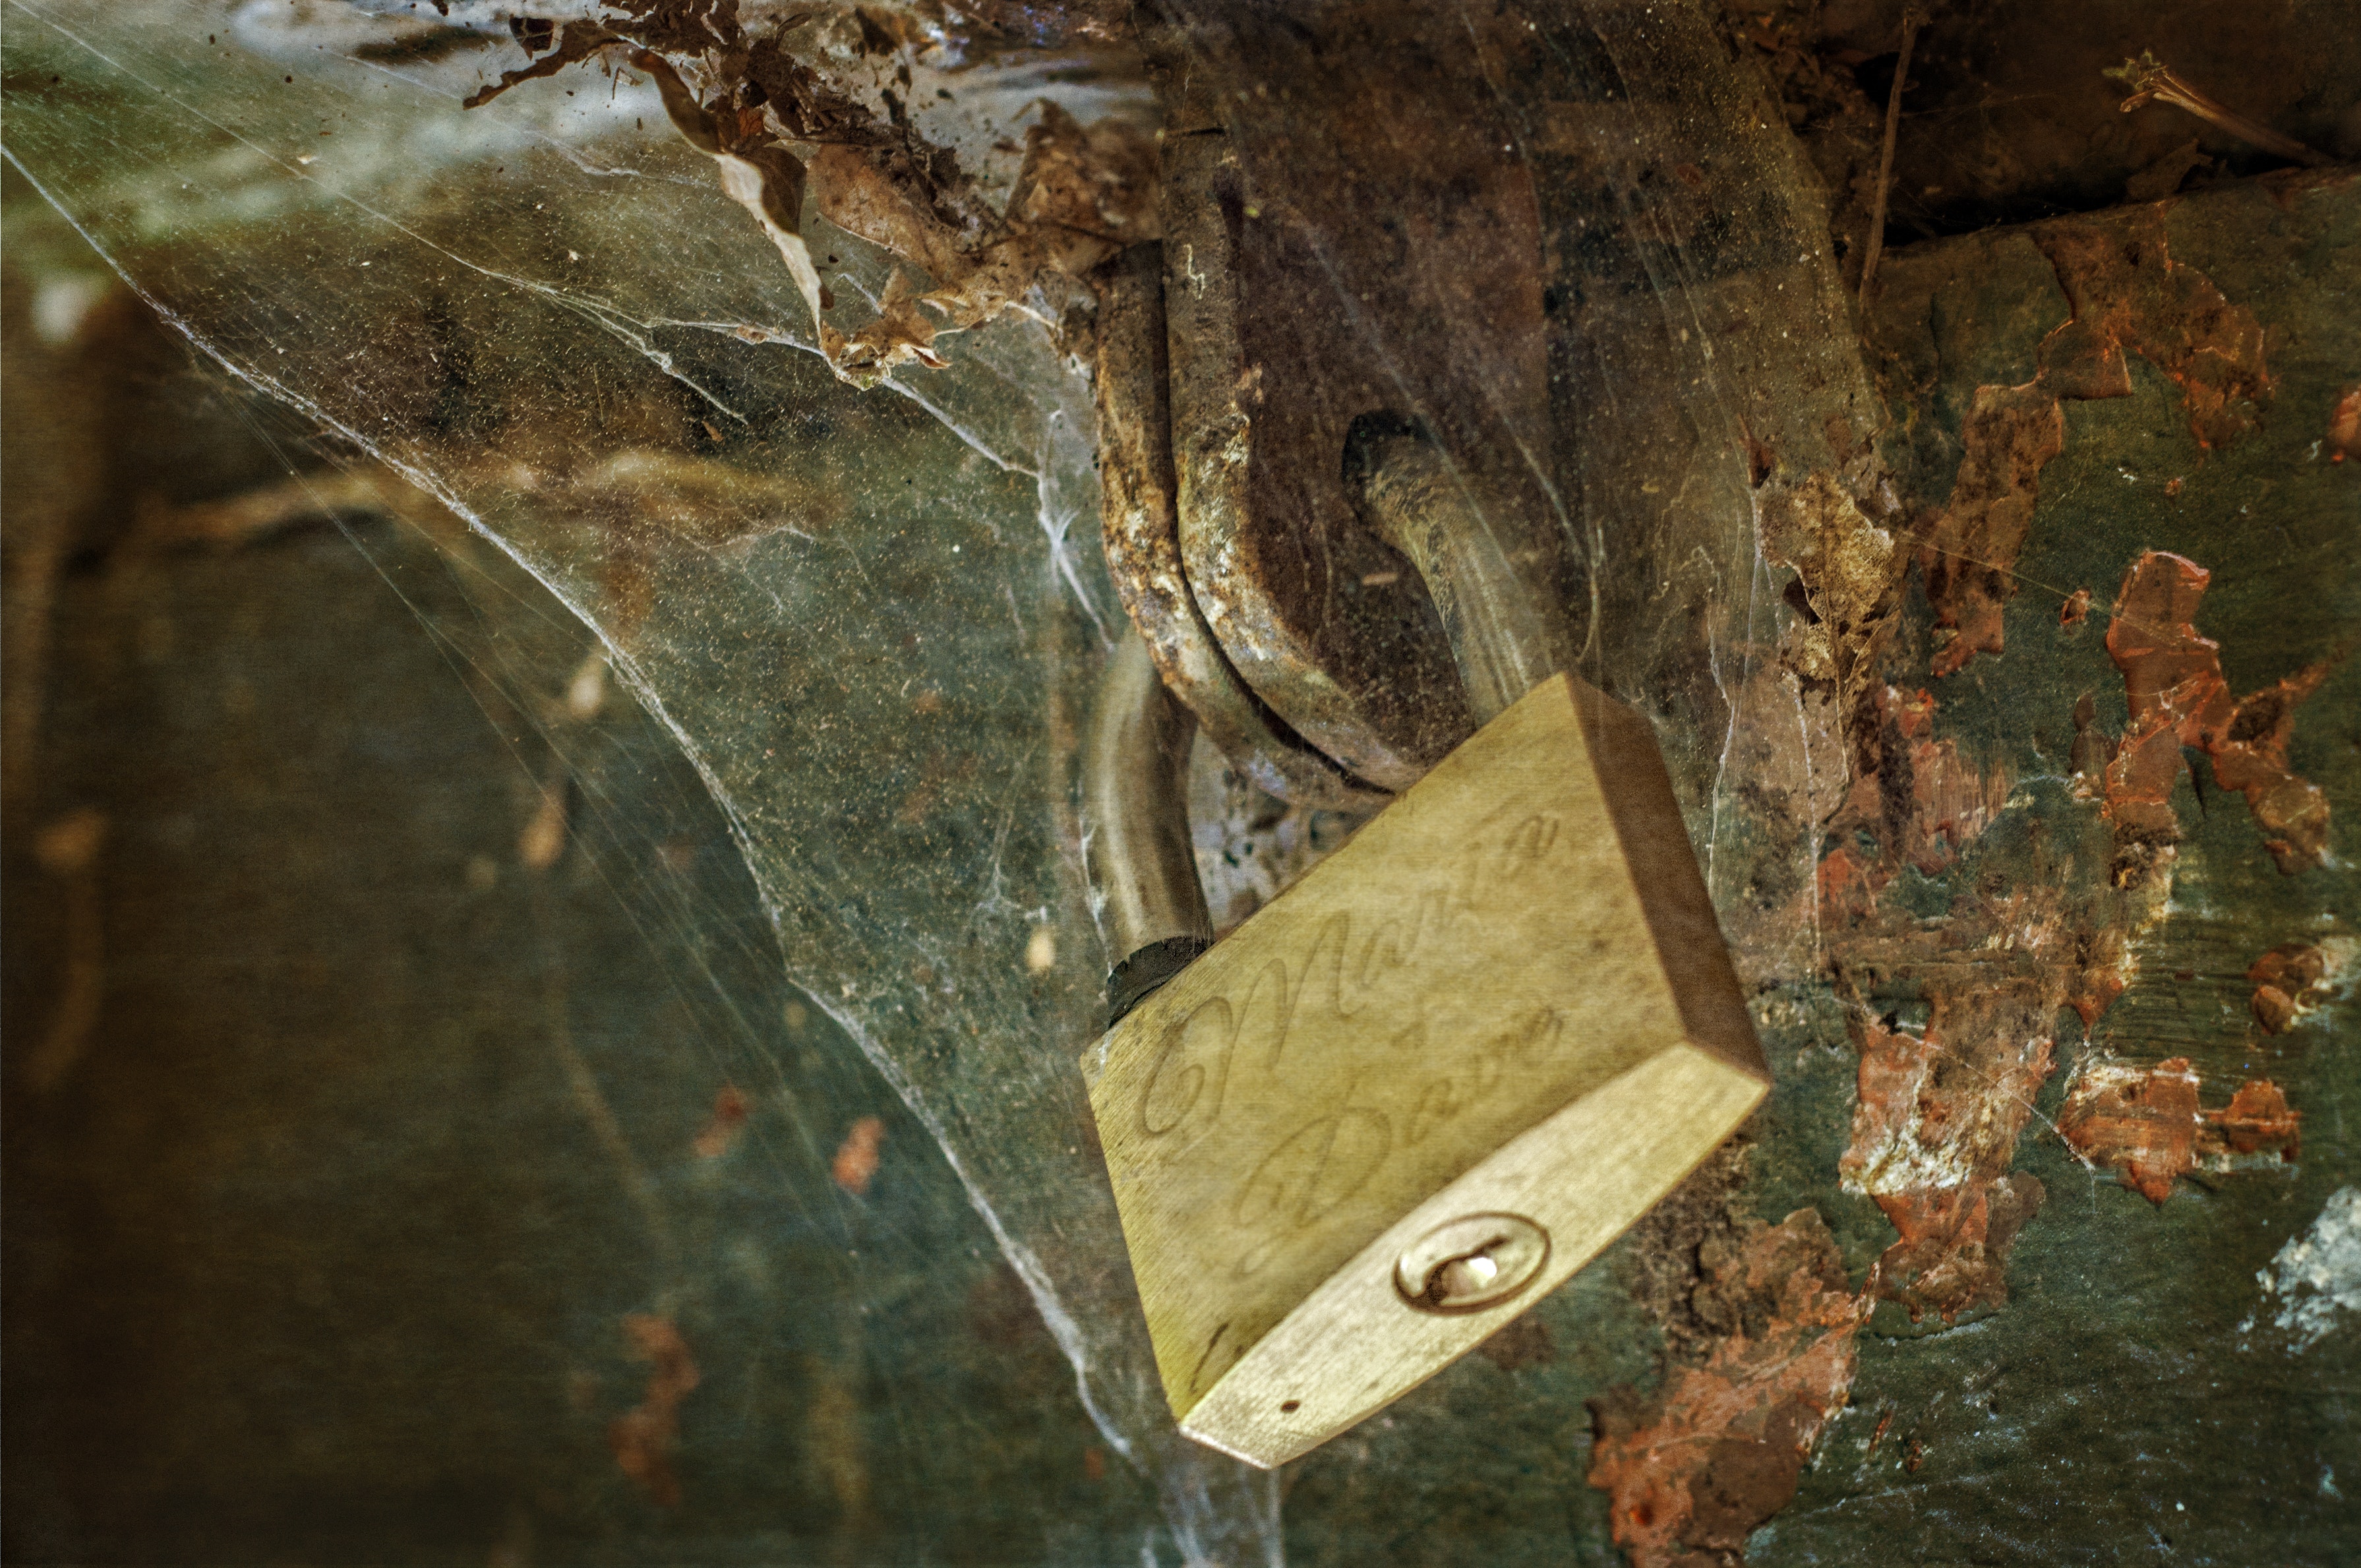
wood, rust, tree